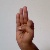
The image shows a hand gesture representing the letter 'F' in Indian Sign Language.